2004 Hendrick Motorsports aircraft crash

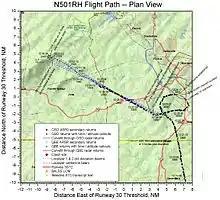
The flight path taken by the plane

The King Air took off from Concord, North Carolina, at 11:57 am EST, carrying eight passengers and two flight crew. At the time, a low level overcast system persisted throughout the region requiring the pilots to shoot the localizer 30 approach. Due to a plane landing ahead of them, the aircraft entered a hold over the initial approach fix BALES at 4,000 ft. Just as the aircraft was turning outbound on the hold, ATC cleared the pilots for the approach and to descend to 2,600 ft. The plane flew over BALES at 4,000 ft and did not begin descending until 2 nm past BALES. The aircraft then passed the MAP at 2,600 ft and reached the MDA of 1,400 ft after overflying the airport by 4 nm. 1 minute and 13 seconds later, the plane began climbing and at 12:33 pm radioed to ATC that it was going missed. 9 seconds later, the aircraft disappeared from radar.